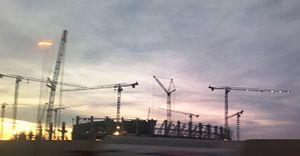
Les Jeux européens de 2015, officiellement connus comme les Iᵉʳˢ Jeux européens, ont lieu du 12 au 28 juin 2015 à Bakou, en Azerbaïdjan. Les Jeux européens sont une compétition multisports créée en 2012.